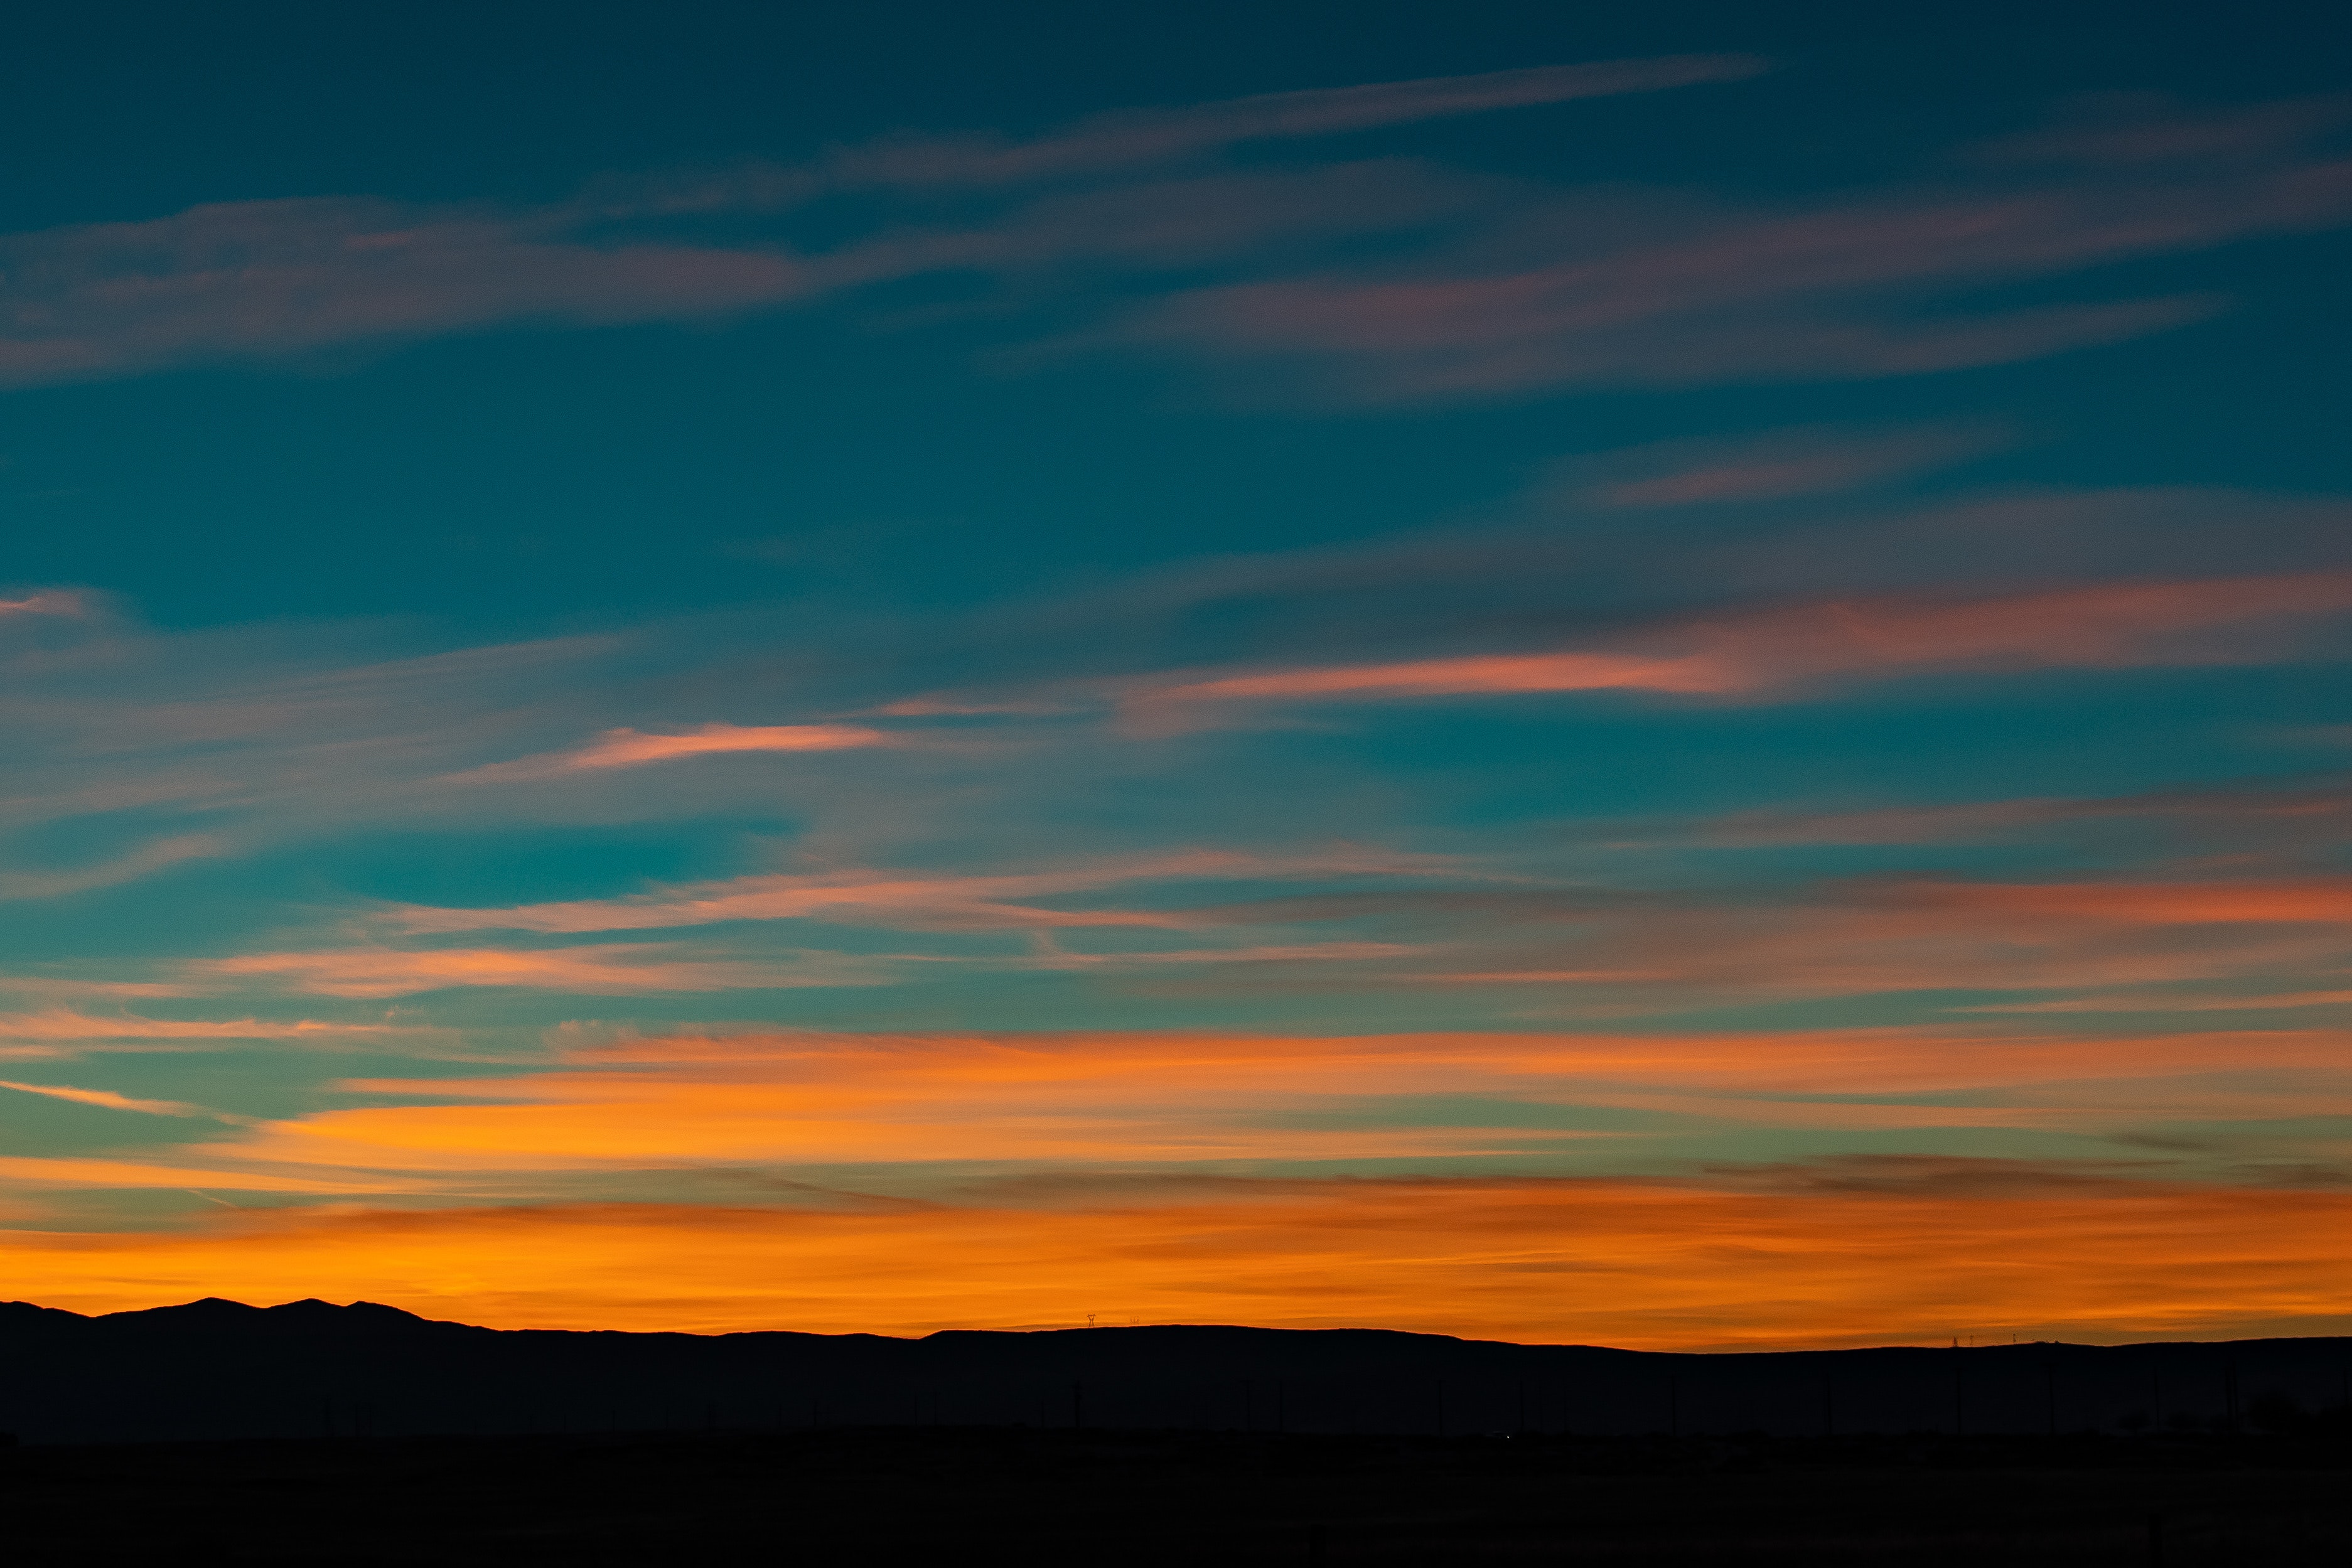
sky, afterglow, cloud, horizon, red sky at morning, sunset, sunrise, blue, dusk, evening, daytime, atmosphere, orange, morning, ecoregion, calm, dawn, celestial event, plain, landscape, cumulus, meteorological phenomenon, grassland